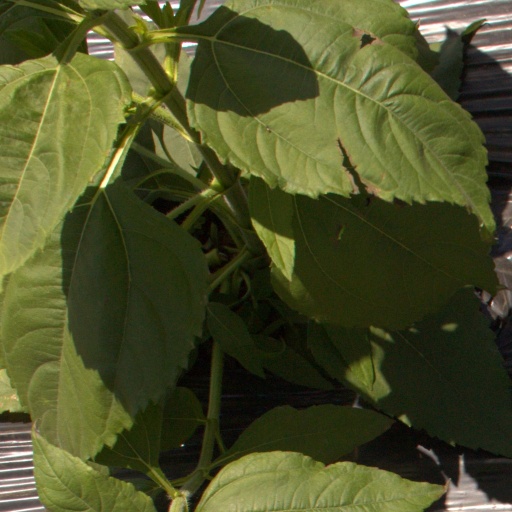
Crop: Jerusalem artichoke